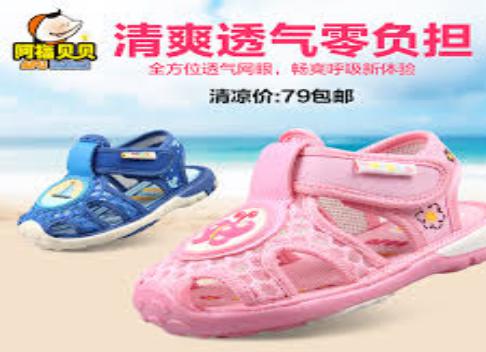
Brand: AFuBeiBei
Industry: Clothes